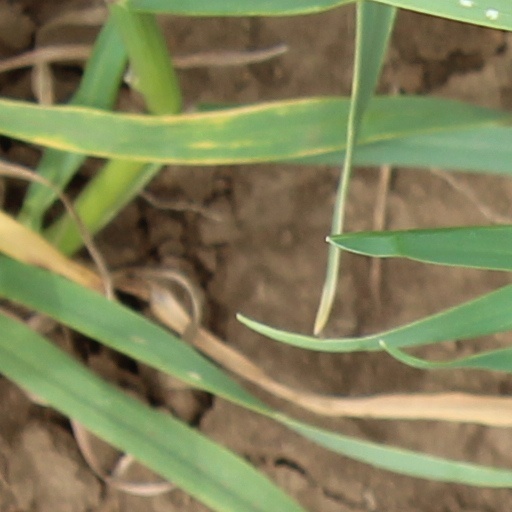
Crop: wheat